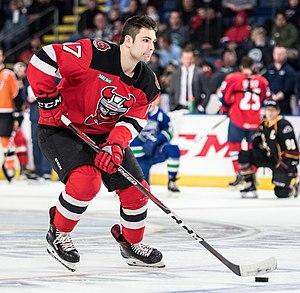
John Quenneville est un joueur professionnel canadien de hockey sur glace.